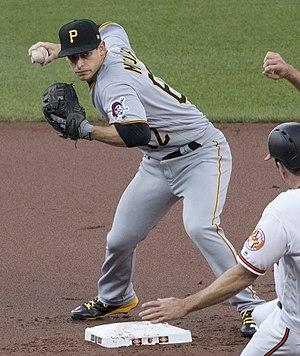
Maxwell Anthony Moroff est un joueur de deuxième but et d'arrêt-court des Pirates de Pittsburgh de la Ligue majeure de baseball.